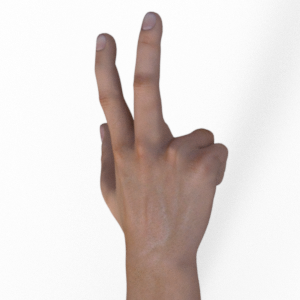
Label: scissors